Nor-Shipping

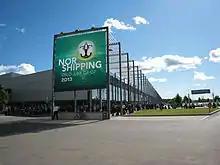
An artist's impression of the entrance to Nor-Shipping 2013

The two Nor-Shipping conferences attract leading maritime industry personalities, both as participants, who take part in interviews and round-table discussions, and delegates. Former CNN International financial editor Todd Benjamin frequently hosts the interviews and discussions.